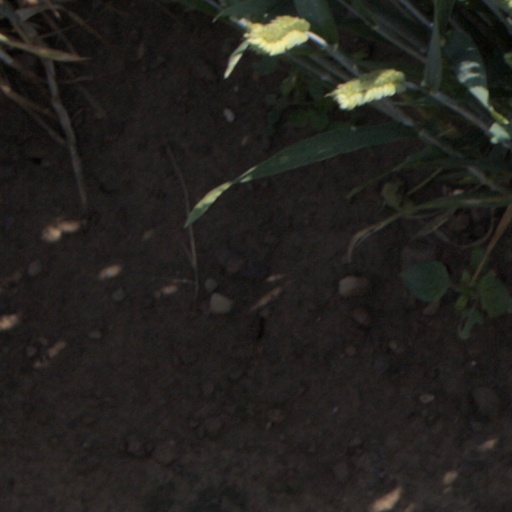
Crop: wheat